Gabriel Davioud

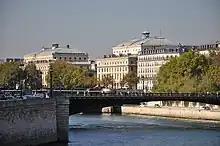
The two theaters in central Paris designed by Davioud

Davioud was born in Paris and studied at the École des Beaux-Arts under Léon Vaudoyer. He won the prestigious Second Grand Prix de Rome. In 1843, he began working in the planning department of the municipal government of Paris. First, he served as an assistant inspector and later was promoted to inspector general for architectural works. In 1855, he became chief architect for the city’s parks and public spaces, where he worked with Jean-Charles Adolphe Alphand (e.g. on the Bois de Boulogne and the Bois de Vincennes).